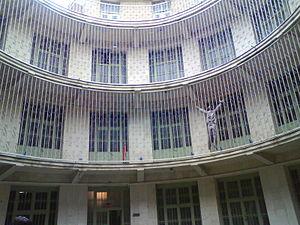
Towhid était un centre pénitentiaire de détention non officiel à Téhéran, Iran. Le mot towhid se réfère à un des cinq piliers de l'islam, l'unité de Dieu, de la nature et de l'Homme. Il est rapporté que ce centre serait fermé depuis août 2000, après que Roozbeh Farahanipour a présenté son rapport à Amnesty International et à d'autres associations qui luttent pour les droits de l'homme.